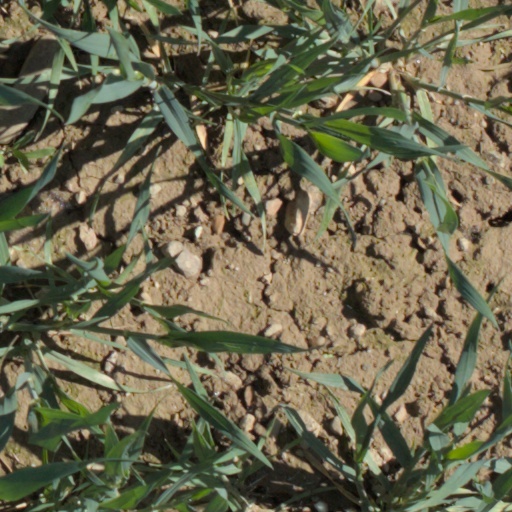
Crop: wheat